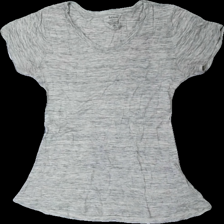
View: front
Type: T-shirt
Category: Ladies
Brand: Not in the list
Brand text on label: sranu
Colors: Grey
Material: 100% viscose
Cut: Regular
Size: 44
Season: All
Damage location: bottom center
Damage 2 location: middle center
Damage 3 location: middle center
Price range: <50
Recommended usage: Export
Description: grå t-shirt, lätt nopprig och sned i söm